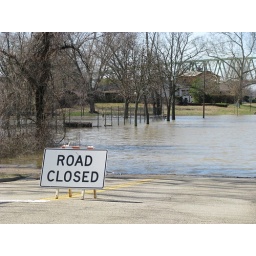
High water from Ohio River shuts downa road in Marietta, Ohio